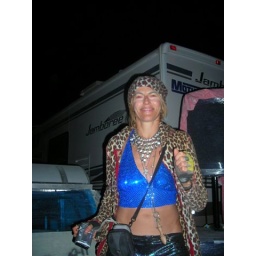
kitty in blue